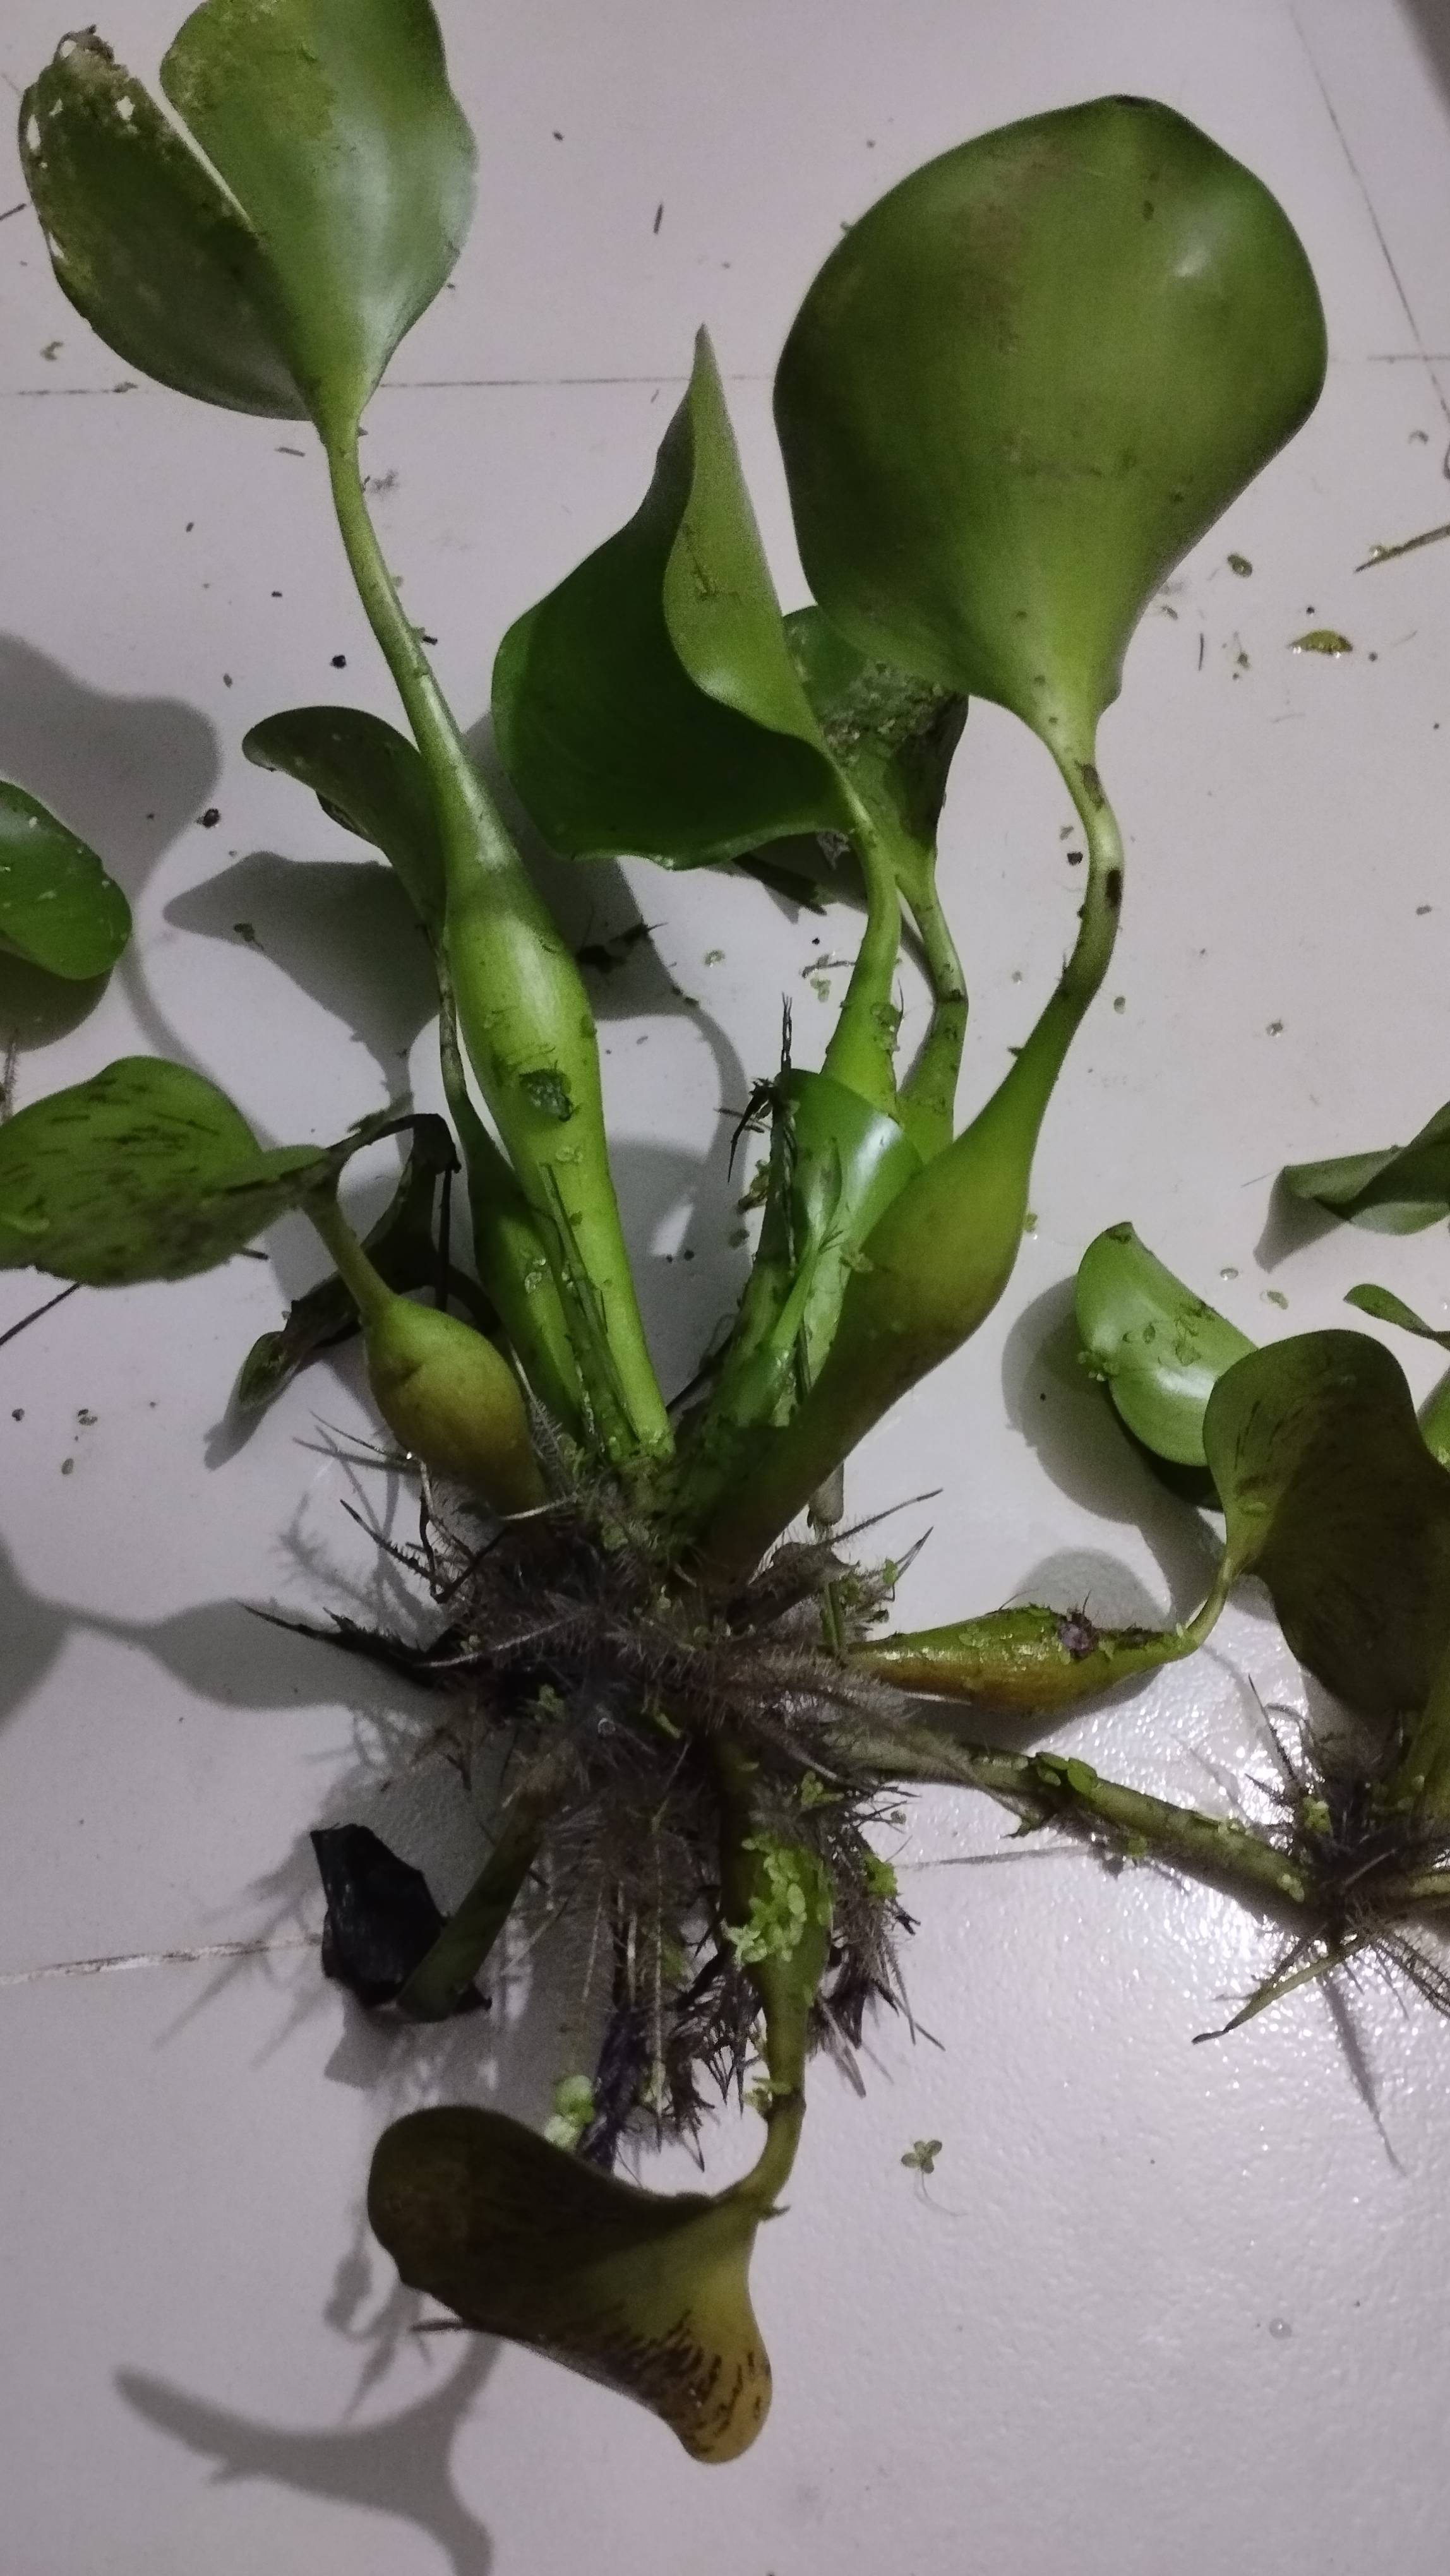
Species: Common Water Hyacinth (Eichornia crassipes)